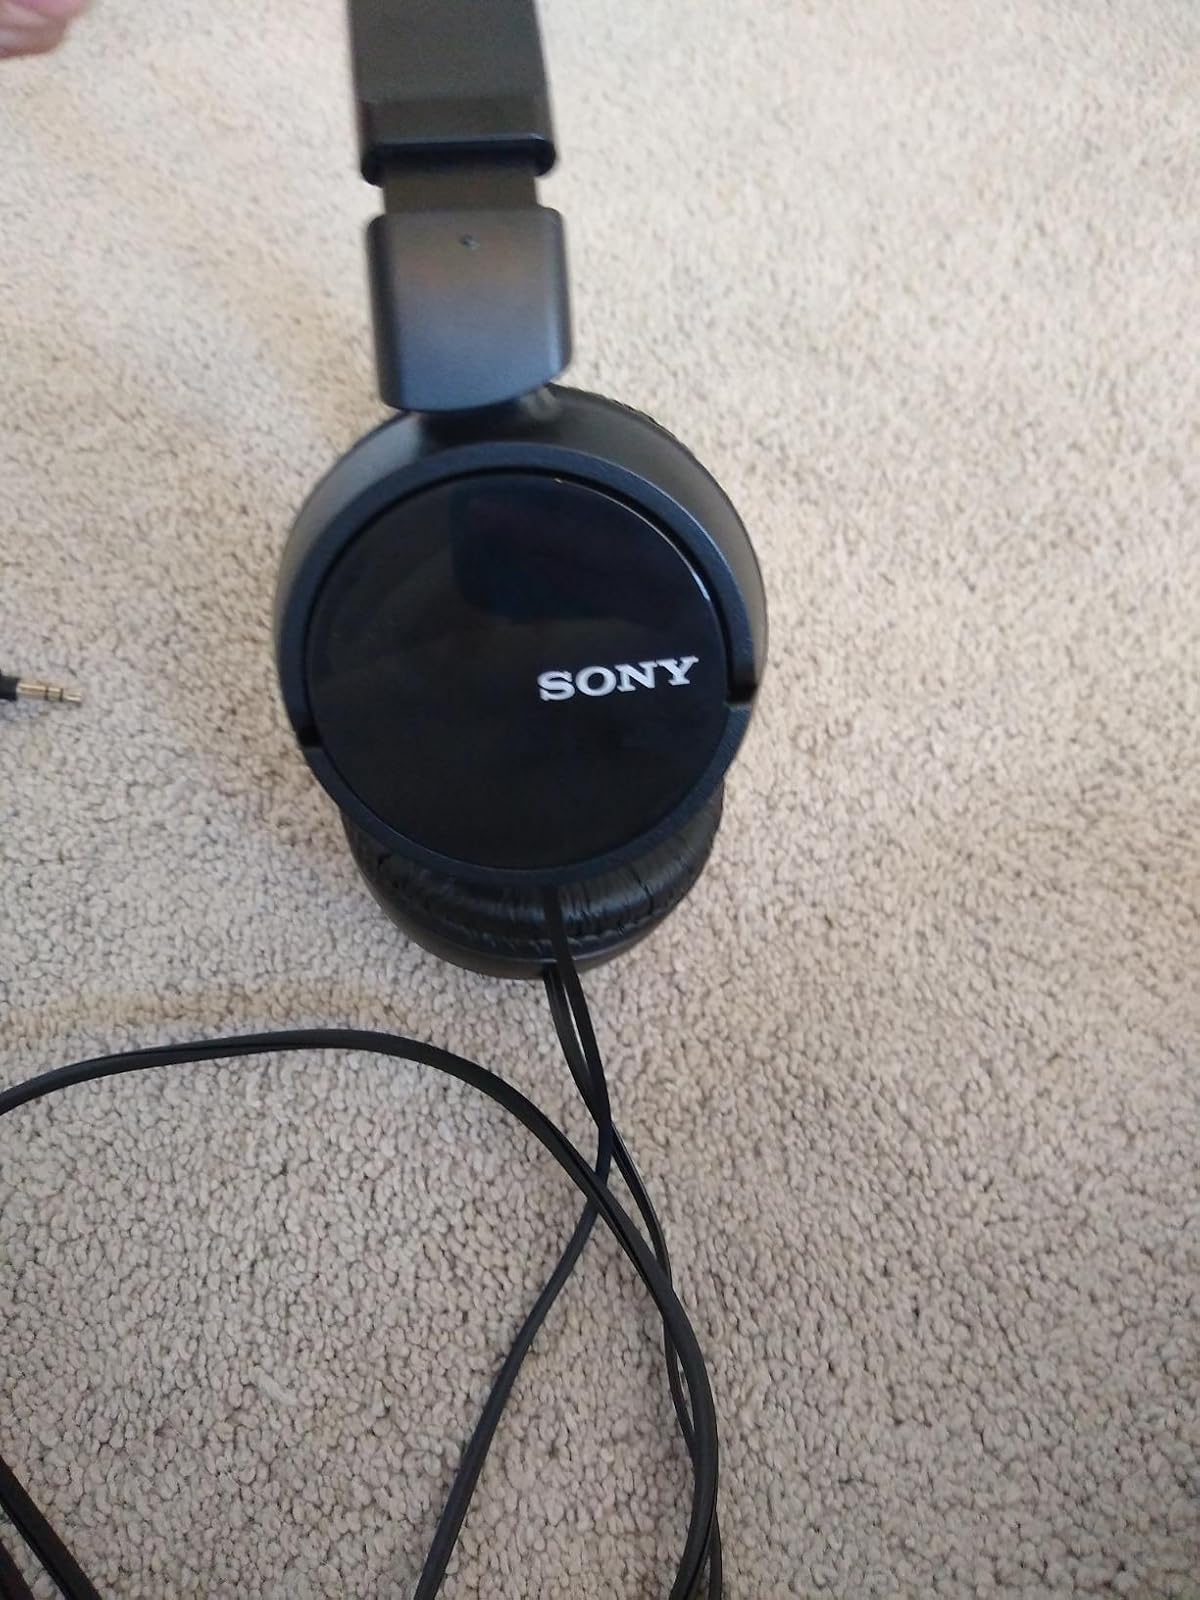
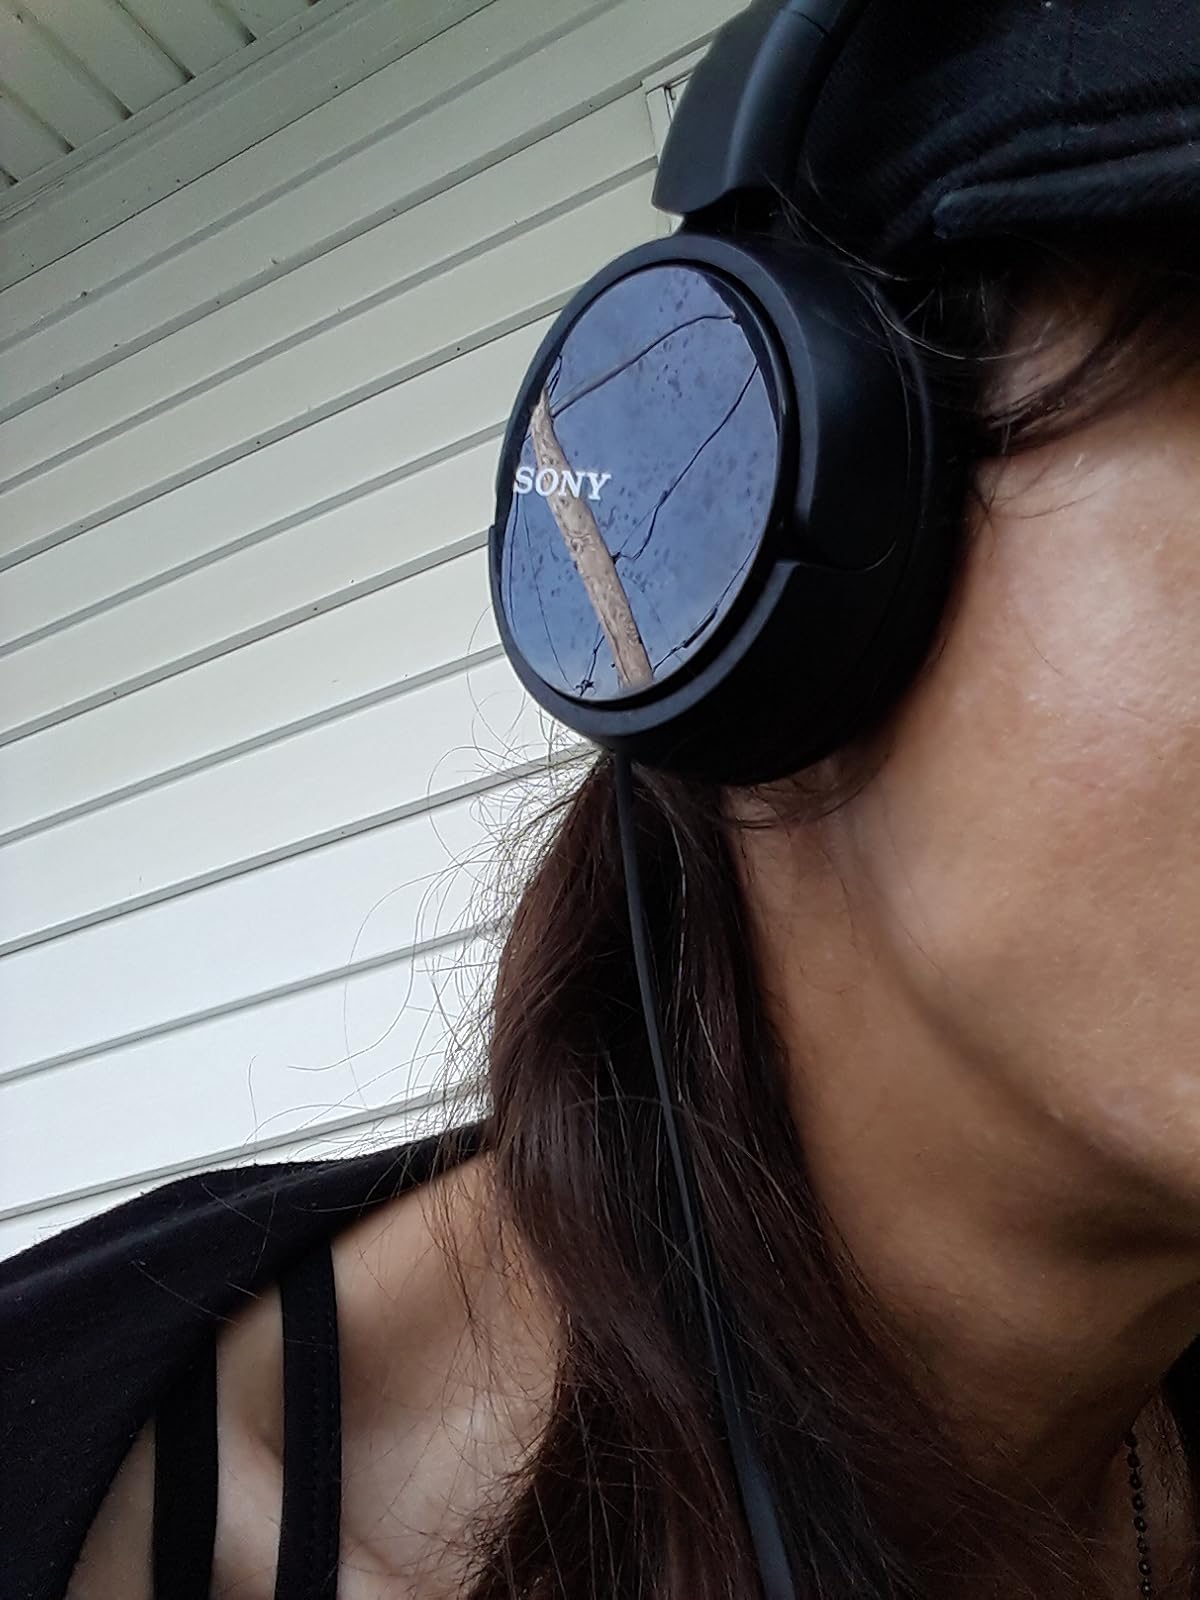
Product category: headphones
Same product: yes